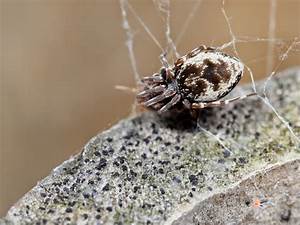
Label: ragno